Hidden Treasures (cereal)

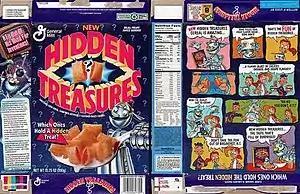
Box art from the 1993 launch

Hidden Treasures was a short-lived breakfast cereal by General Mills. Introduced in 1993, alongside Sprinkle Spangles, the cereal consisted of sweetened corn squares that all looked the same, but were meant to be filled with a fruity filling. The icing filling flavors were cherry, orange and grape. To emphasize the treasure hunt dynamic, some pieces had no icing filling and were hollow. However, thanks to the process by which the icing filled pieces were made, clever children would have little difficulty noticing the pattern: pieces with a seam very close to the edge had a grape filling, off-center seams had orange, and directly center seams had cherry. Hidden Treasures was discontinued by 1995.